Bernoulli sampling

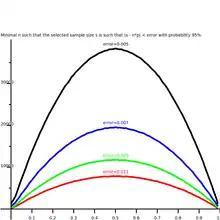
Values of "n" such that a Bernoulli sample size is within error in 95% of cases.

On the right the minimum values of formula_3 that satisfy given error bounds with 95% probability. Given an error, the set of formula_6's within bounds can be described as follows: